List of United States Coast Guard stations

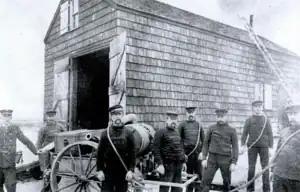
Coast Guard Station Tom's River, pictured as a life saving station. It was operational from 1872 to around 1964.

This article contains a list of United States Coast Guard stations in the United States within the United States Coast Guard's nine districts. There are currently many stations located throughout the country along the shores of the Atlantic Ocean, Gulf of Mexico, Pacific Ocean and Great Lakes. Although many of the stations have been located on shore, floating stations have been based on the Ohio River and Dorchester Bay.